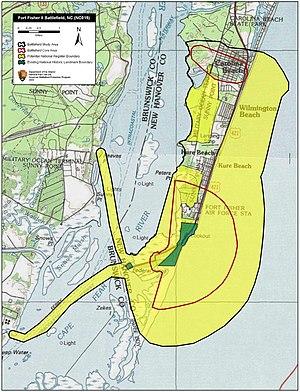
La seconde bataille de fort Fisher, est un assaut réussi par l'armée de l'Union, la marine et le corps des Marines contre le fort Fisher, au sud de Wilmington, en Caroline du Nord, vers la fin de la guerre de Sécession, en janvier 1865. Parfois appelé le Gibraltar du Sud et le dernier bastion côtier de la Confédération, le fort Fisher a énormément de valeur stratégique pendant la guerre, en fournissant un port pour les coureurs de blocus ravitaillant l'armée de Virginie du Nord.